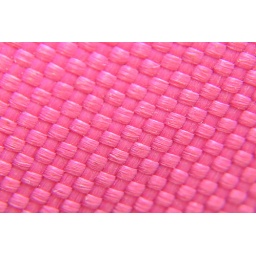
A good book bag is essential here in Iraq. This is my homage to my trusty pink and black book bag.